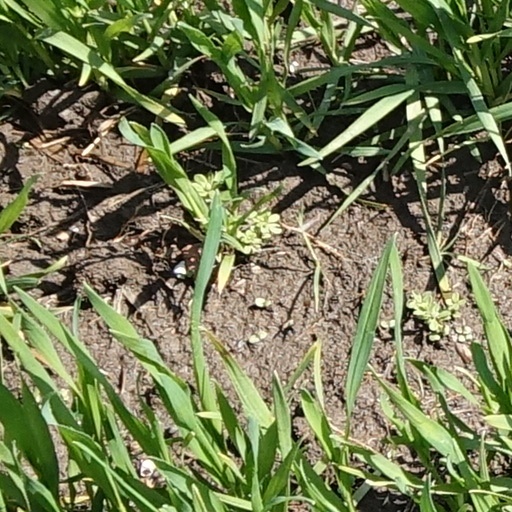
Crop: wheat